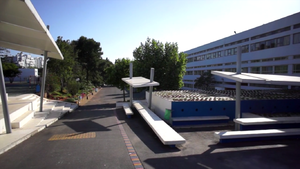
Cour des lycéens
Le lycée Descartes est un établissement d'enseignement secondaire et supérieur géré par l'Agence pour l'enseignement français à l'étranger, situé à Rabat et rattaché à l'académie de Bordeaux. Il a pour « ancêtre » le premier établissement secondaire français au Maroc : le lycée Gouraud, édifié en 1919, pendant la période du Protectorat, et devenu le lycée marocain Hassan II.